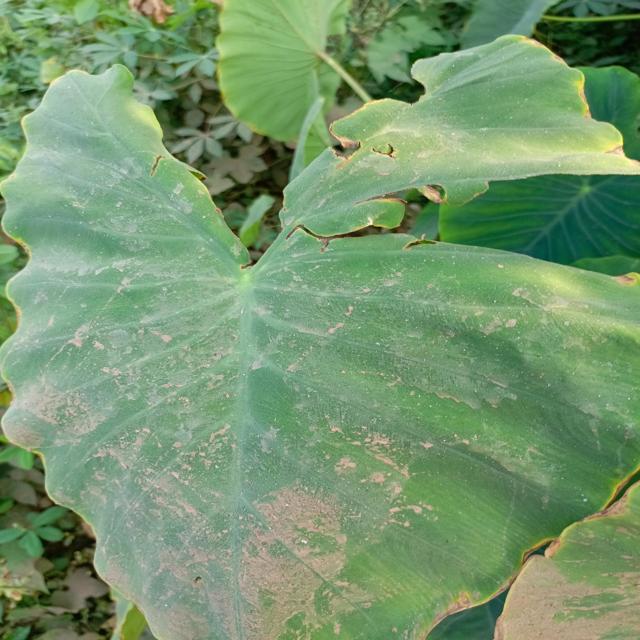
Label: Late_Blight